Urban neighbourhoods of Sudbury

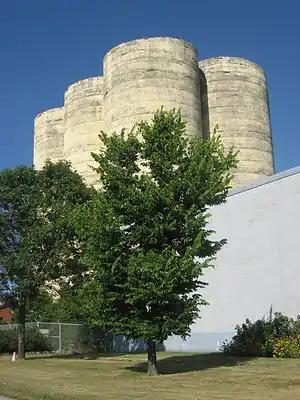
The Flour Mill - an iconic landmark in Sudbury, Ontario

The Flour Mill neighbourhood is centred on Notre-Dame Avenue and Kathleen Street, immediately north of downtown Sudbury, from Jogues Street to Wilma Street, including the New Flour Mill business area north of Wilma St. to the Pioneer Manor. The neighbourhood around Leslie Street and Mountain Street was known as Primeauville, in honour of a local priest. The residential area Mont-Brébeuf with Collège Notre-Dame is part of this neighbourhood. In French, the community is known as le Moulin-à-Fleur. It is the French Quarter of the city. The French word ""fleur"" means here "finest, best, choiciest", and refers to ""fleur de farine"" (that is, the finest part of the flour). The French name translates therefore correctly as "Flour Mill" and not "Flower Mill". (In fact, it is the English pair "flour"/"flower" that derives from the single medieval French word "flor"/"fleur", already carrying the two meanings. The term "flour" was spelled "flower" in English until the 19th century.)